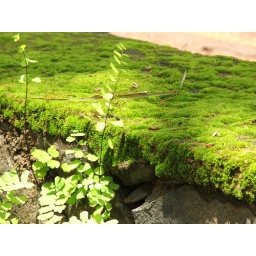
My house compound wall in monsoon.